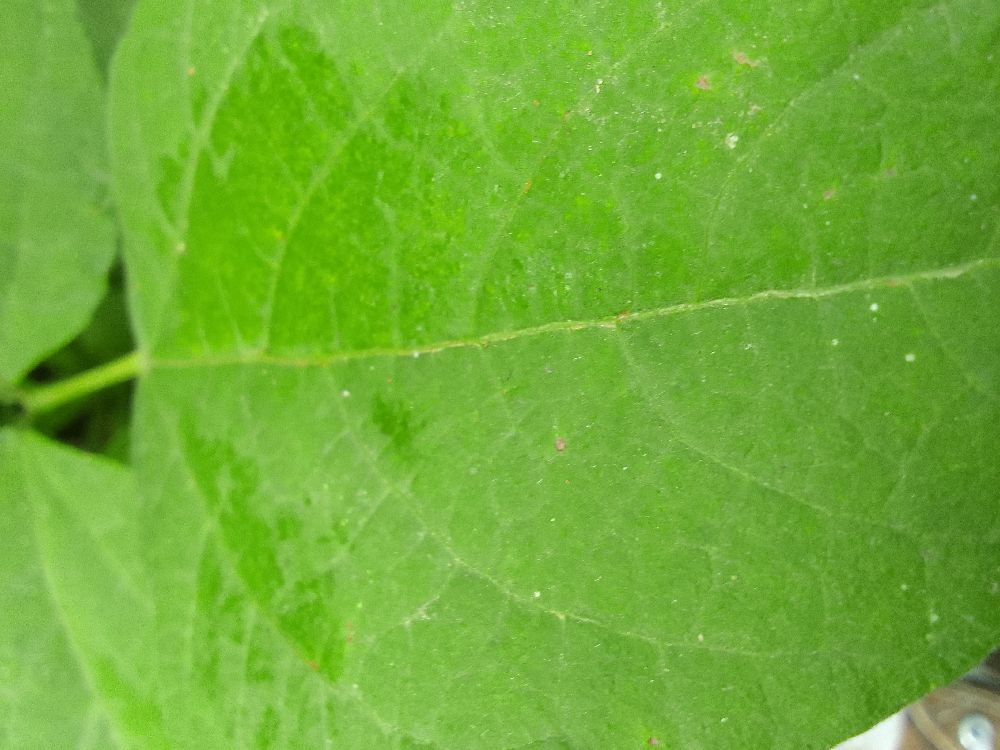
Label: healthy